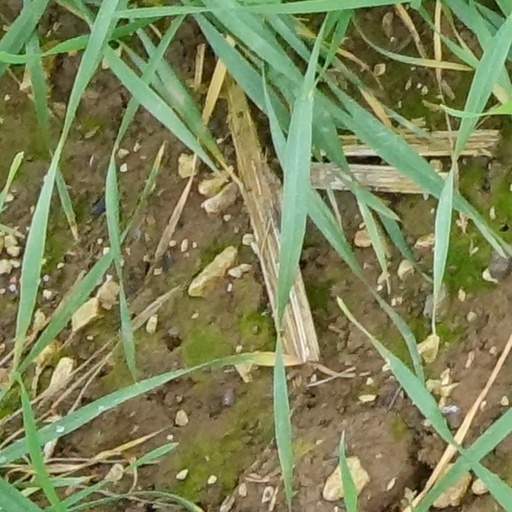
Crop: wheat